Wave Hill

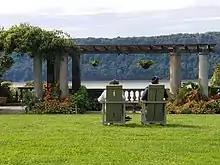
View of Wave Hill's Pergola

Wave Hill's formal gardens feature a variety of plants, usually based on type. Garden areas include: